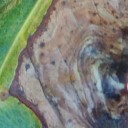
Label: Phoma